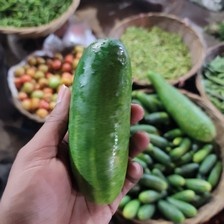
Label: cucumber